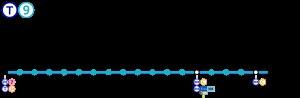
La ligne 9 du tramway d'Île-de-France ou T9 est une future ligne du tramway d'Île-de-France actuellement en cours de construction qui vise à relier la porte de Choisy à Paris au centre-ville d'Orly via la route départementale D5, en remplacement de la ligne de bus 183, en desservant les communes de Paris, Ivry-sur-Seine, Vitry-sur-Seine, Choisy-le-Roi, Thiais et Orly.